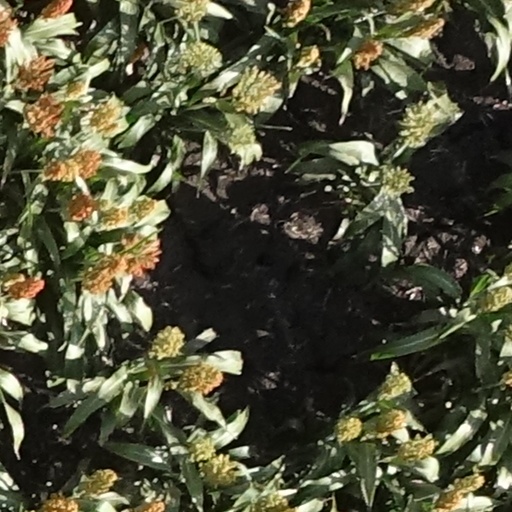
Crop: sorghum